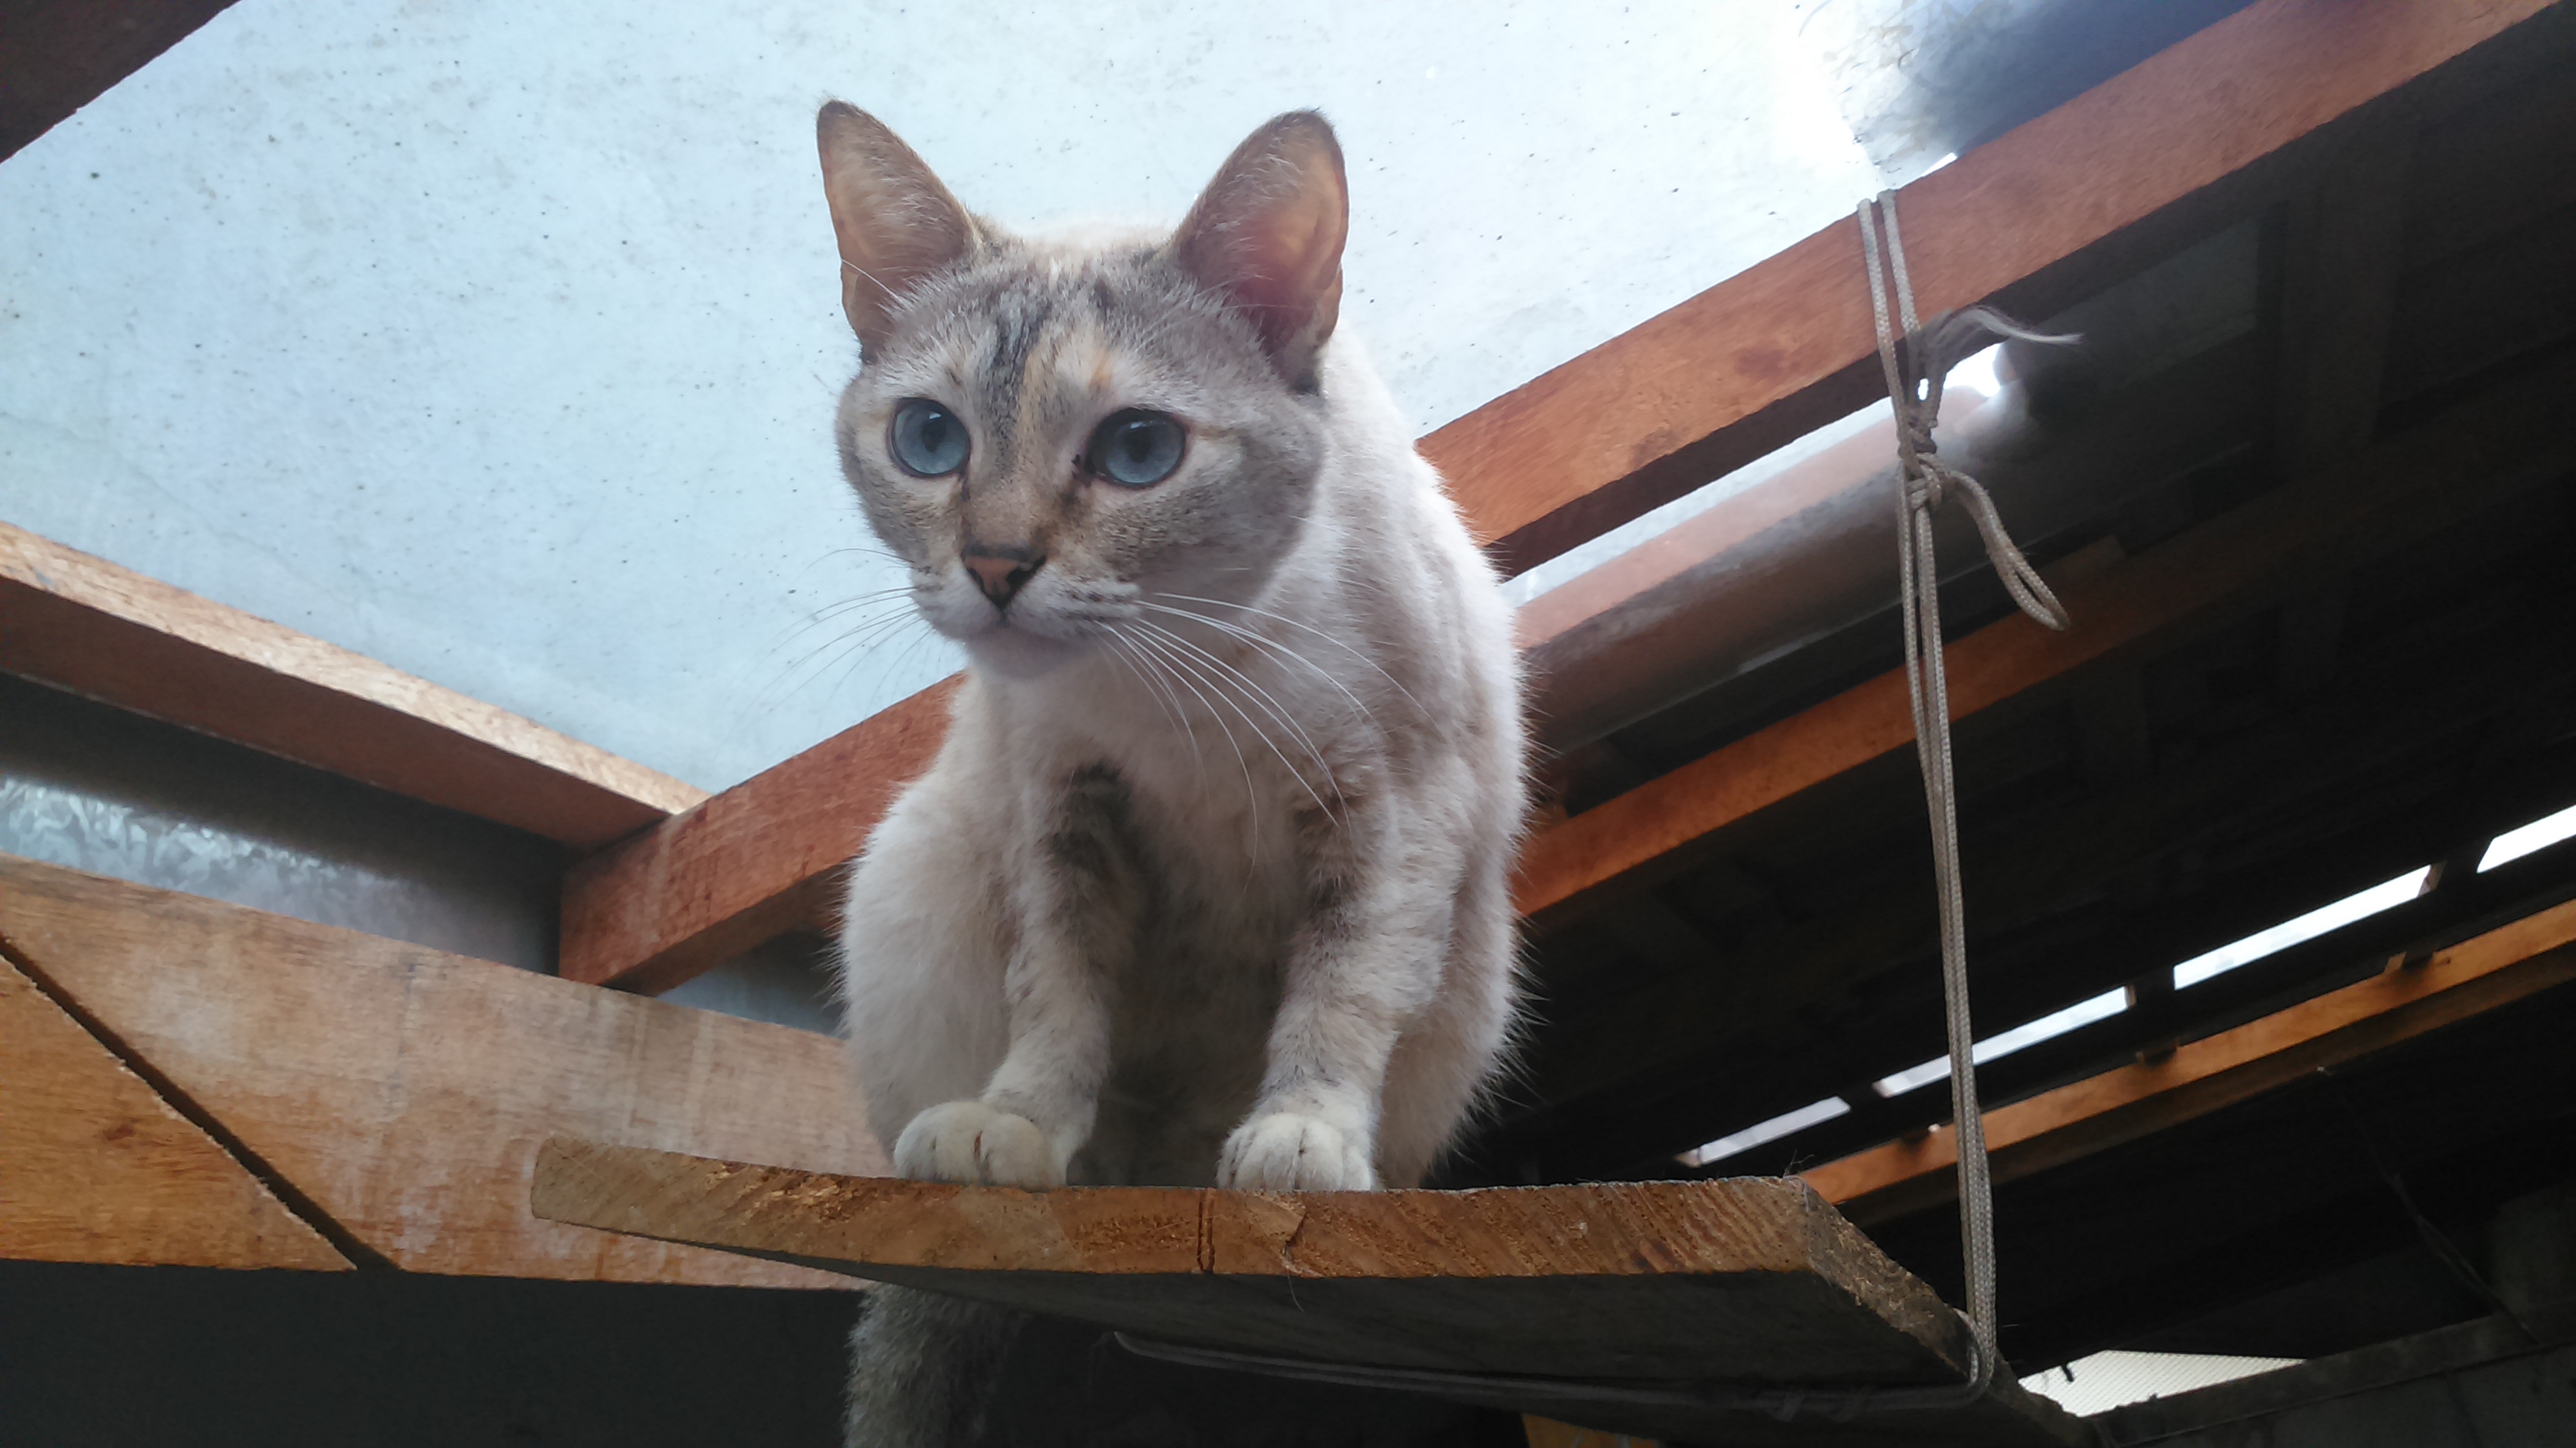
cat, felidae, carnivore, fawn, small to medium sized cats, whiskers, wood, snout, thai, tail, domestic short haired cat, fur, tonkinese, paw, cat supply, sitting